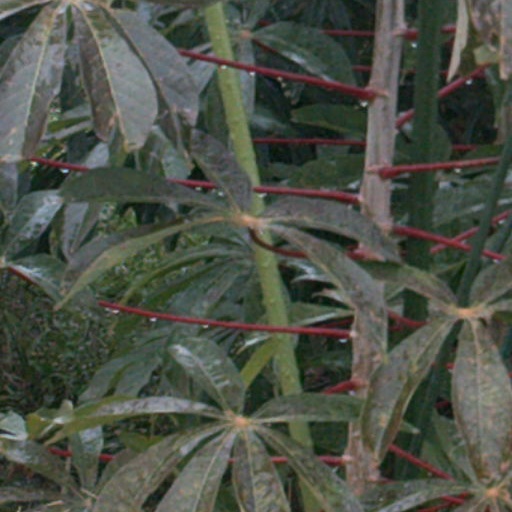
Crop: cassava